Lyon tramway

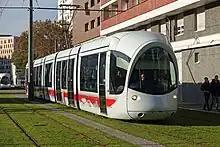
Line T6 near "Debourg" station

Operates from 05:00 to 00:00, maintained by the Centre de Maintenance de Saint-Priest - Porte des Alpes.